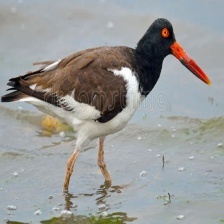
Species: OYSTER CATCHER
Scientific name: HAEMATOPUS
ImageNet parent category: oystercatcher